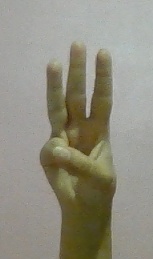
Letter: thaa